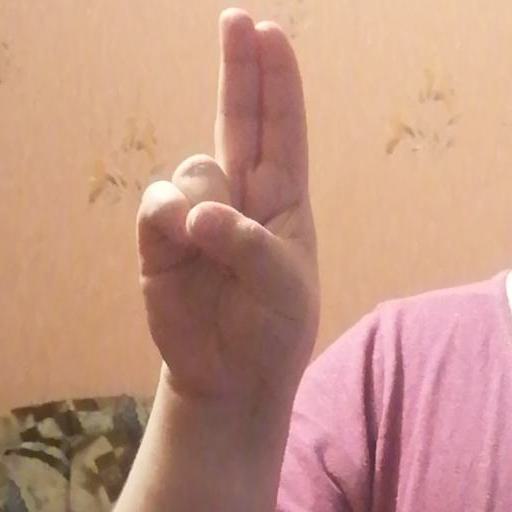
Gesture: two_up